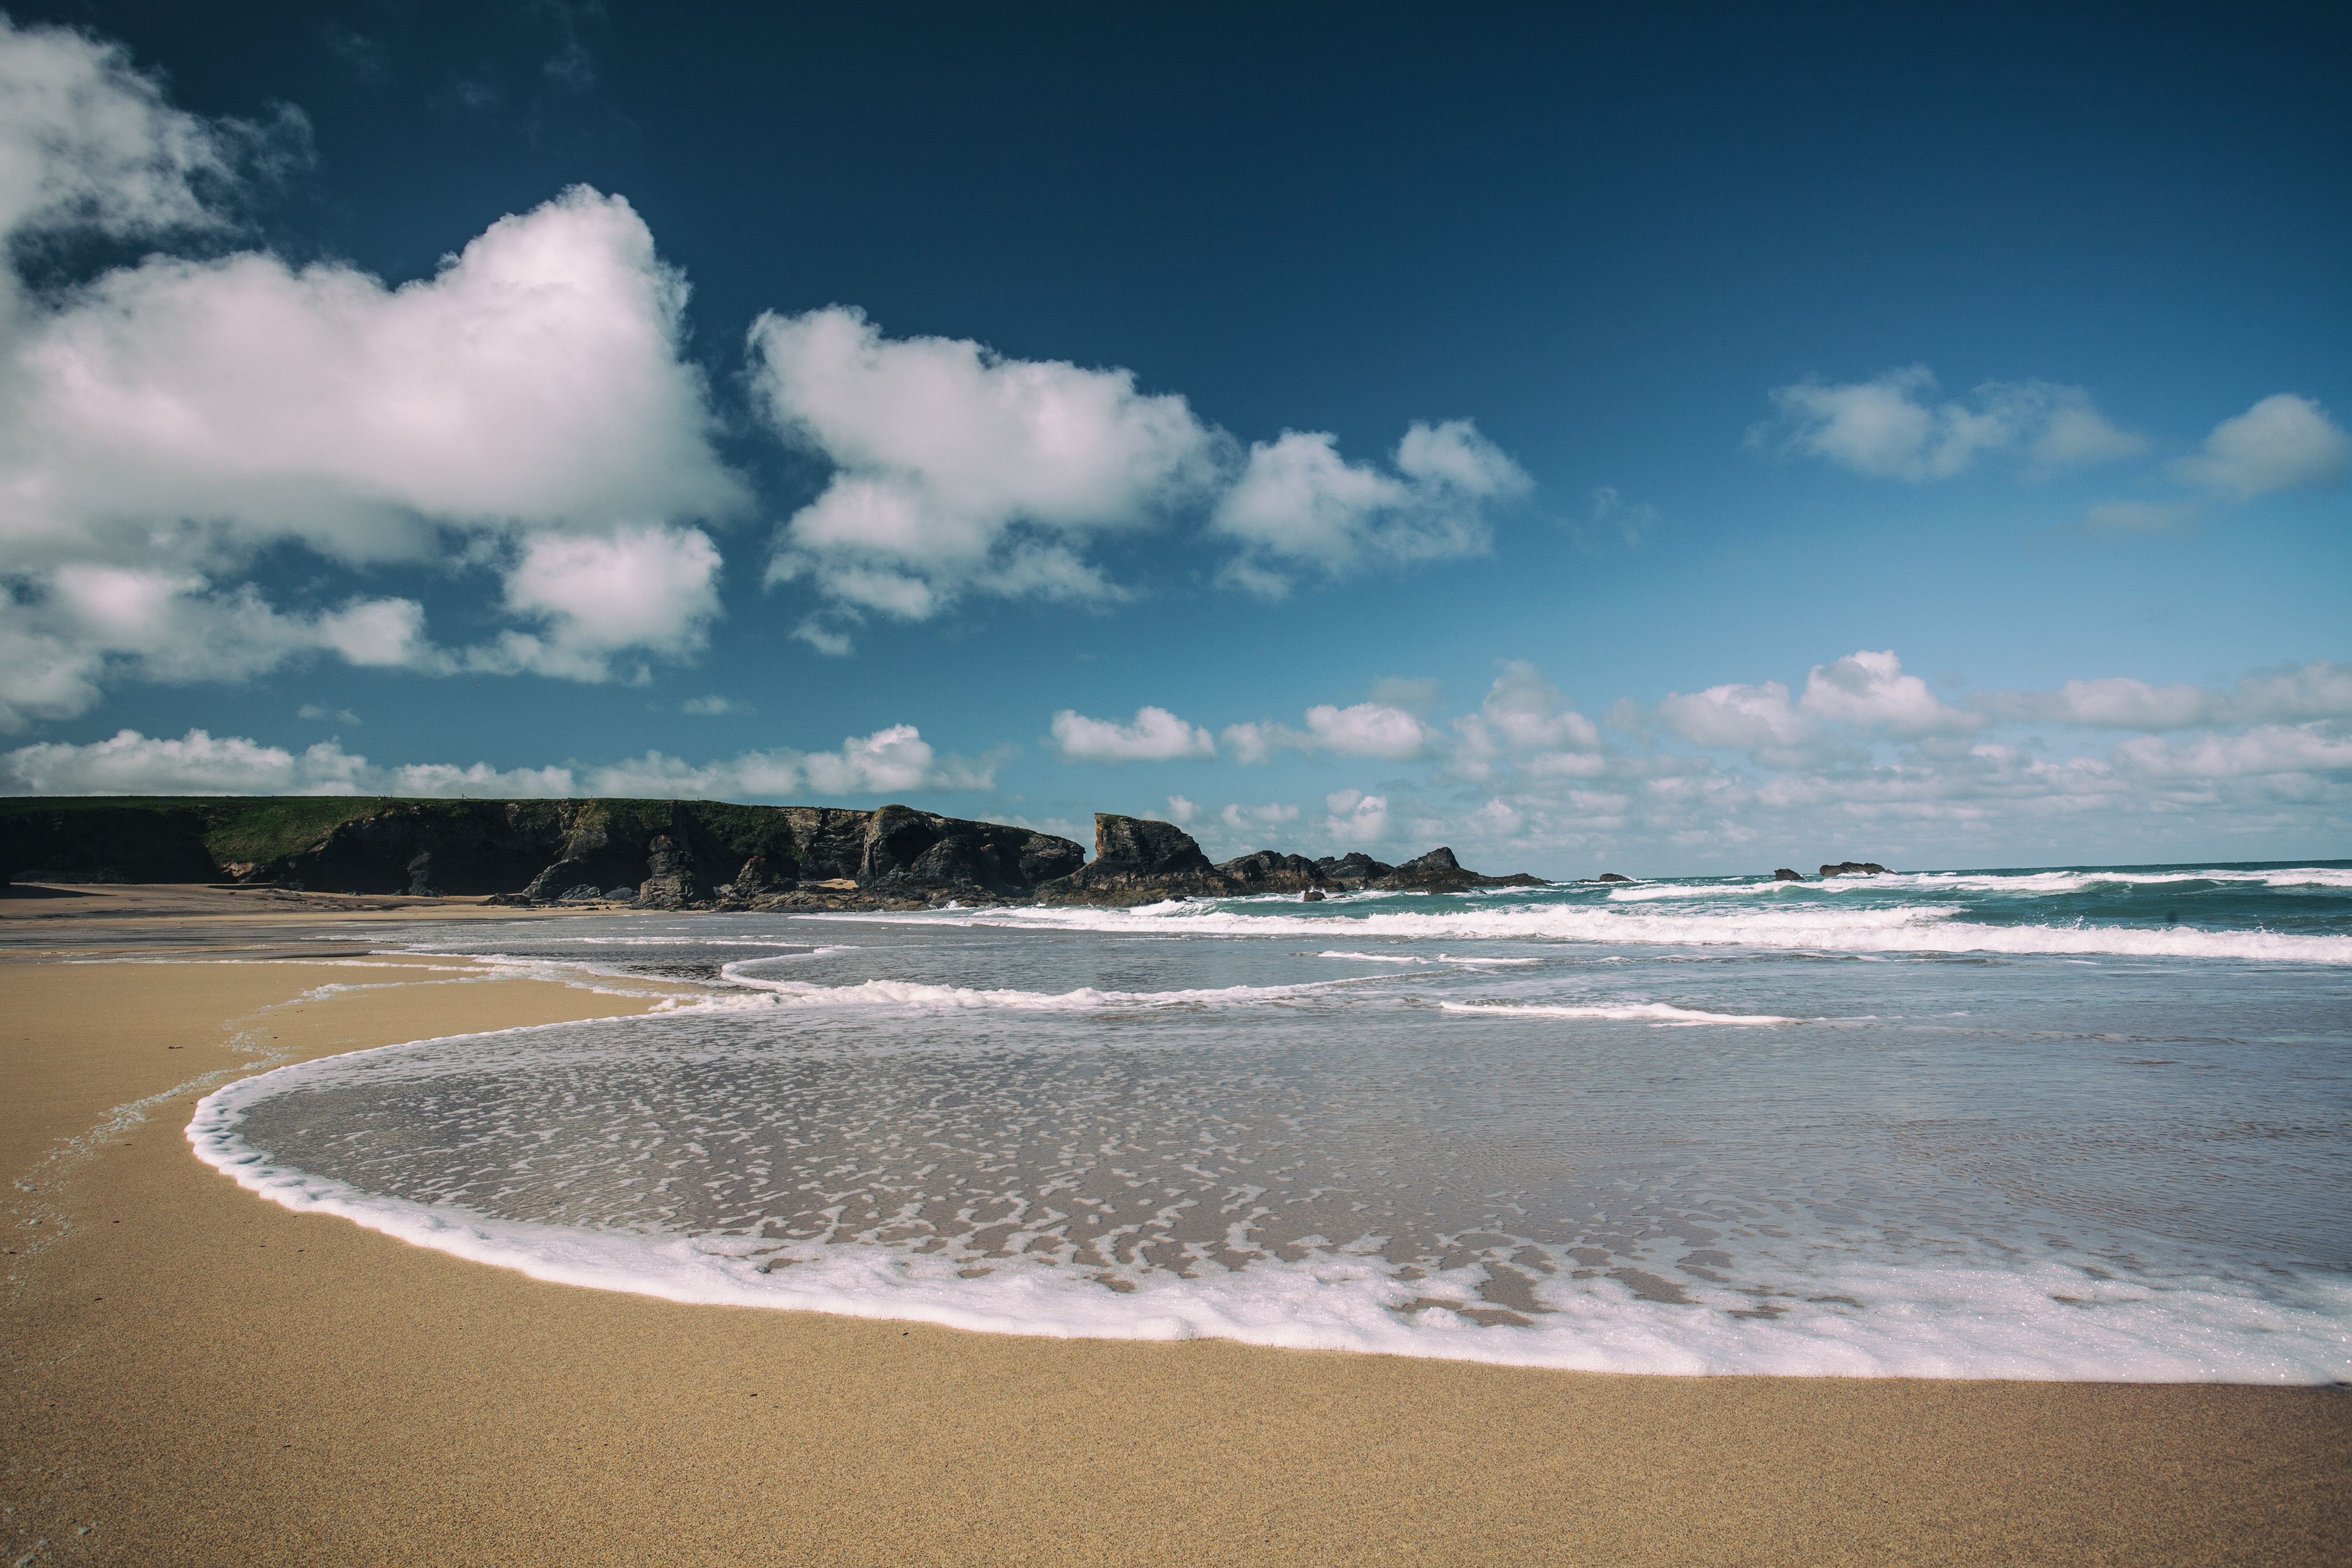
body of water, beach, sky, sea, coast, ocean, water, wave, shore, cloud, sand, wind wave, water resources, coastal and oceanic landforms, daytime, tropics, vacation, horizon, summer, bay, tide, calm, cumulus, landscape, tourism, inlet, caribbean, headland, meteorological phenomenon, reflection, wind